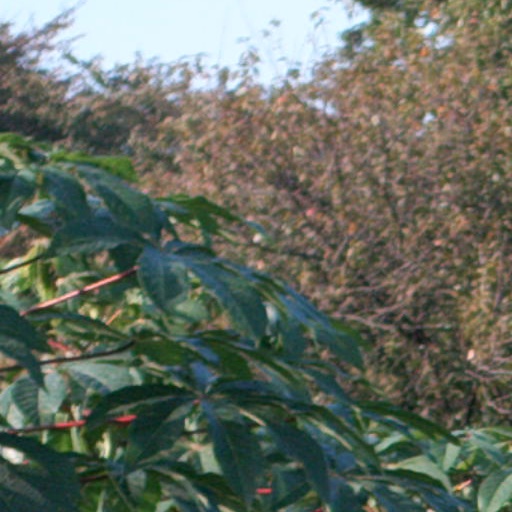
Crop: cassava